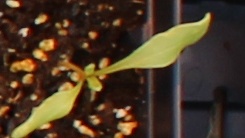
Label: Sugar beet